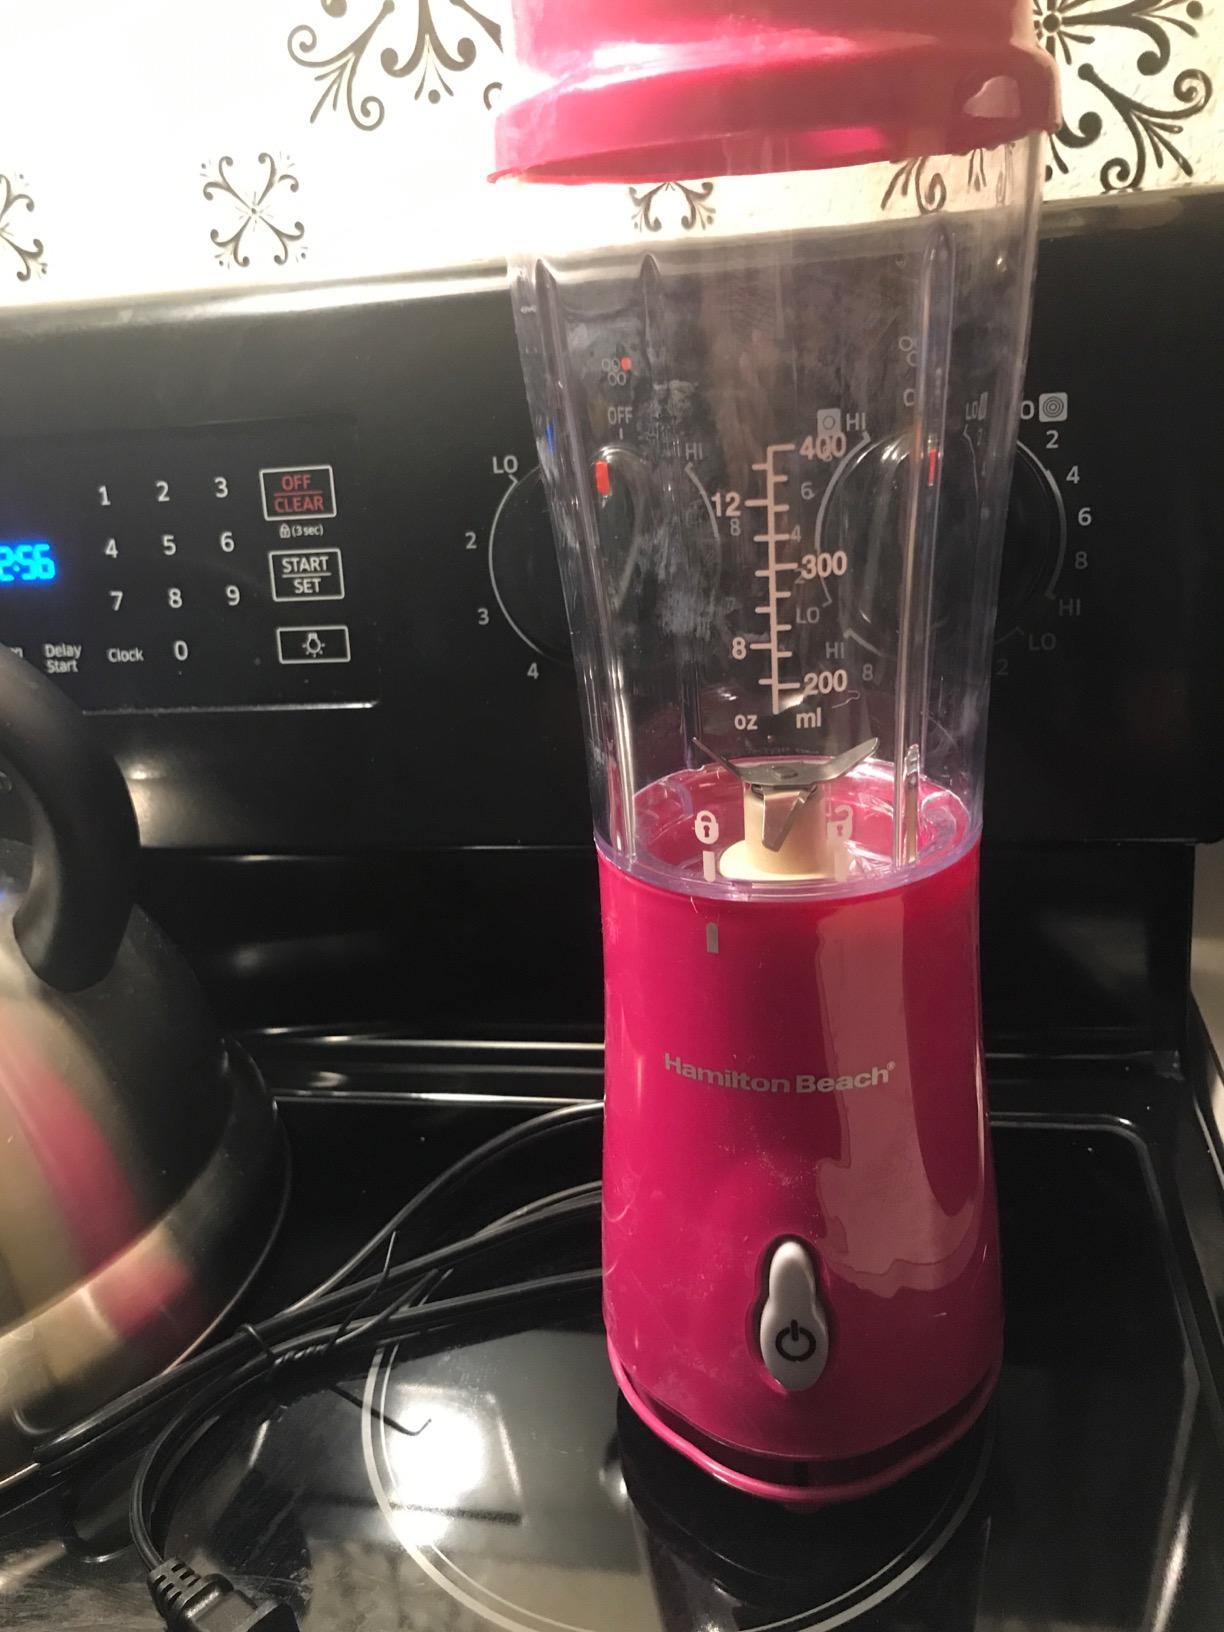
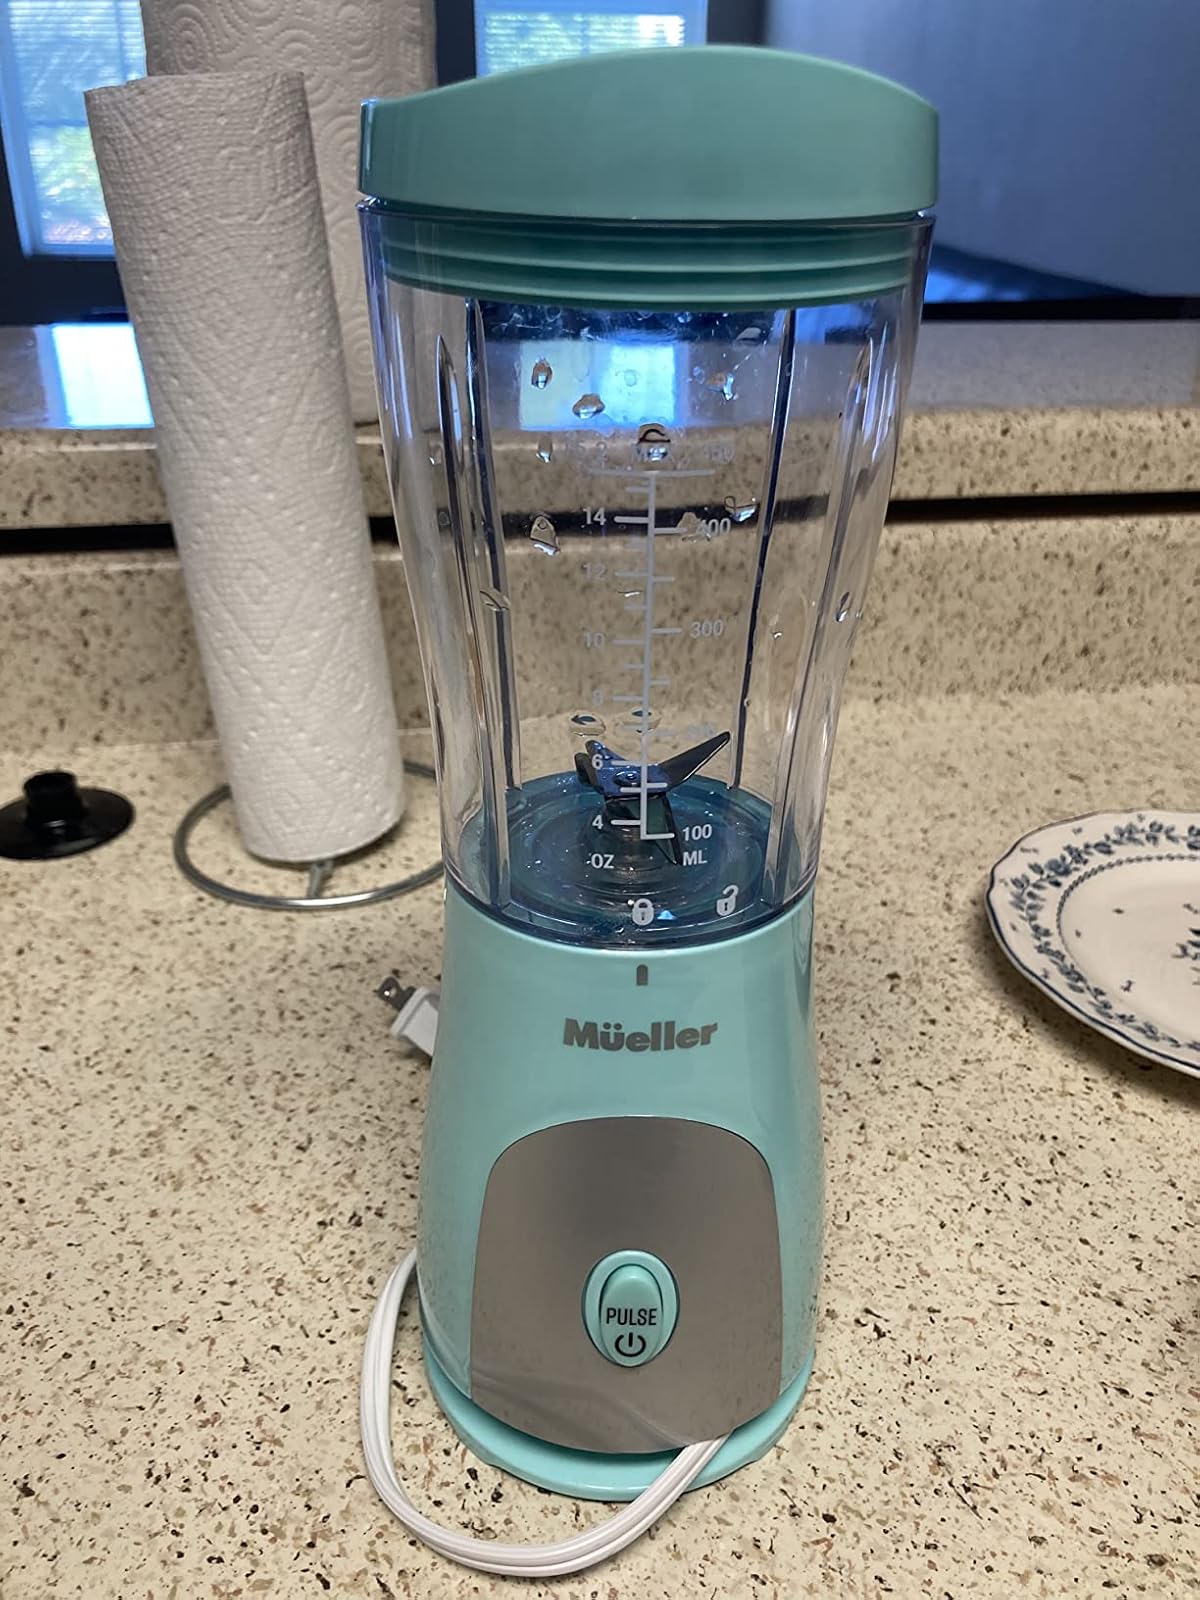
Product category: items_blender
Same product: no